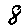
Label: 8